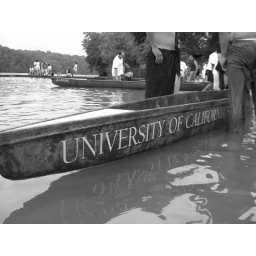
the boat in the water